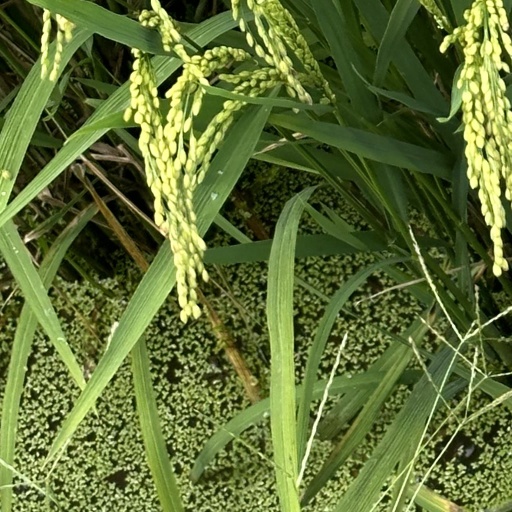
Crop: rice